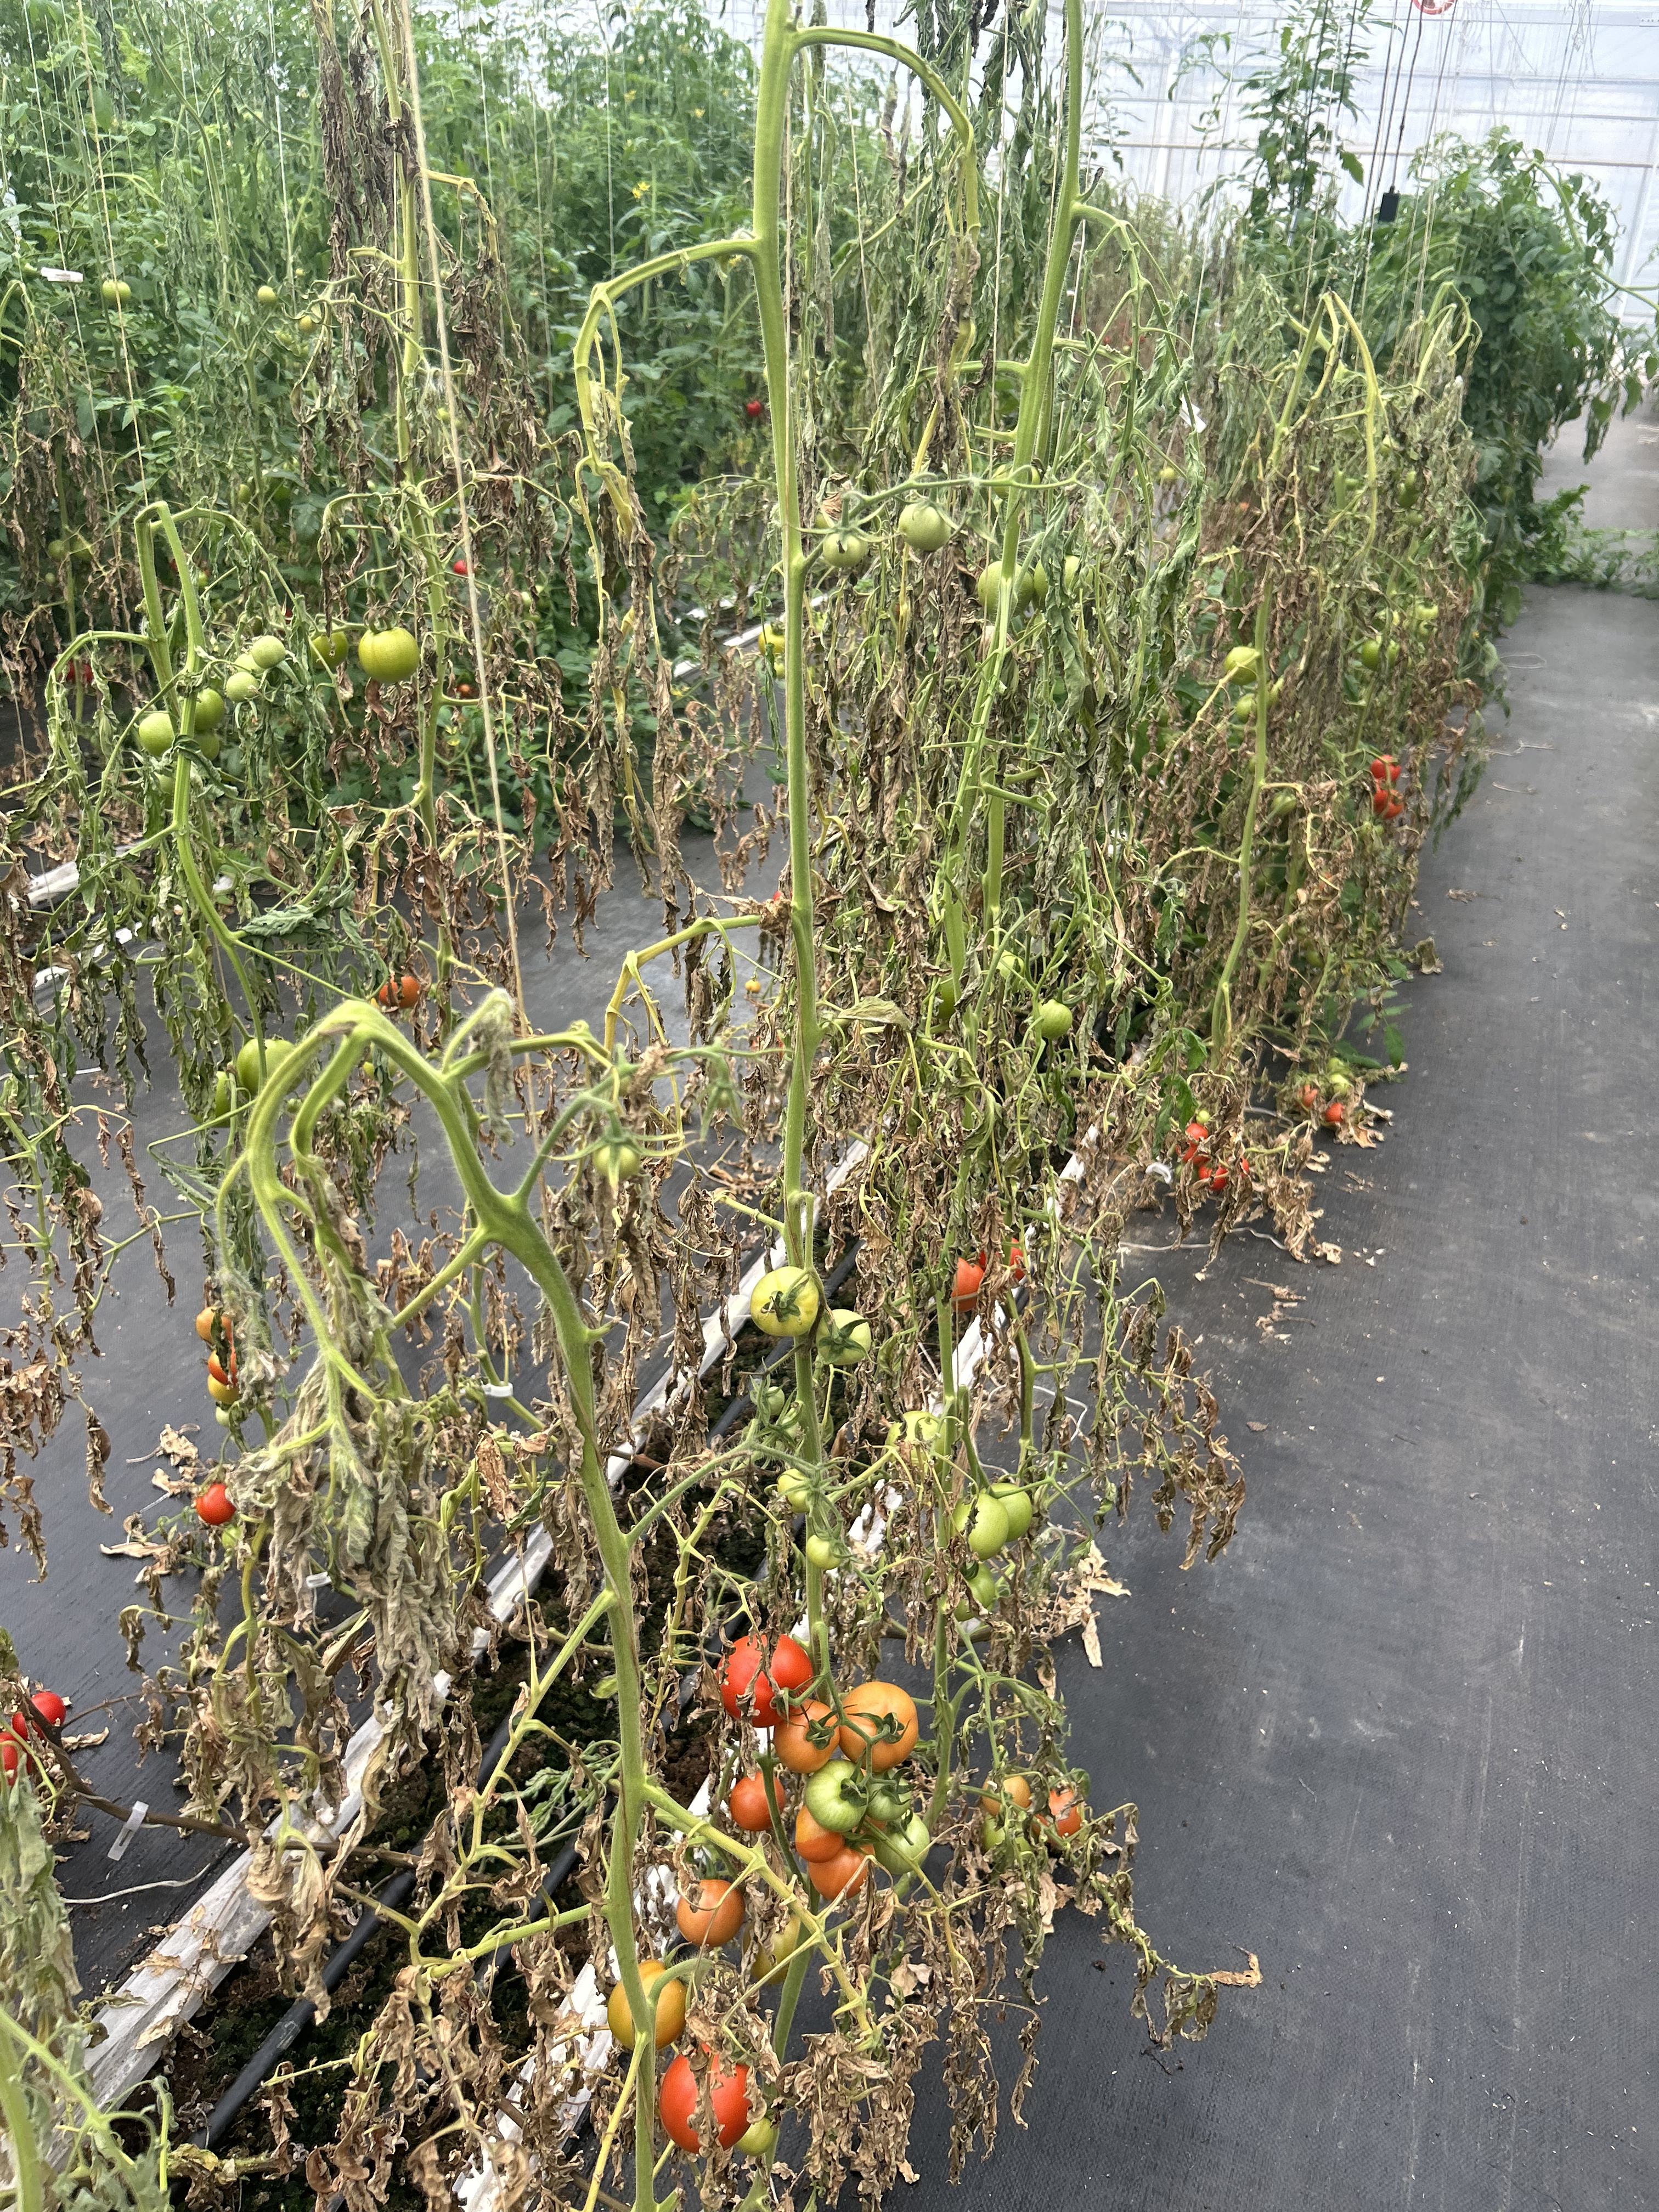
Disease: Wilt